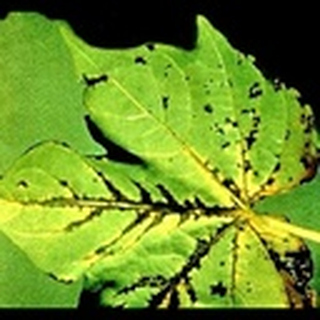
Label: cotton_bacterial_blight